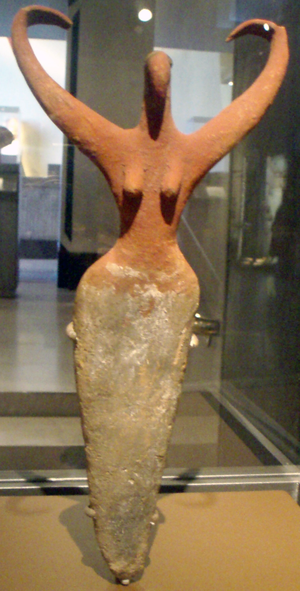
Les dieux et déesses de l’Égypte antique représentent une foule considérable de plus d'un millier de puissances surnaturelles ; divinités cosmogoniques, divinités provinciales, divinités locales, divinités funéraires, personnification de phénomènes naturels ou de concepts abstraits, ancêtres déifiés, démons, génies, divinités étrangères importées, etc. Le terme égyptien pour dieu est netjer et son plus ancien hiéroglyphe représente vraisemblablement un mat enveloppé de bandelettes de tissu. Pour désigner le concept de la divinité, les glyphes alternatifs sont le faucon sur un perchoir et un personnage accroupi. D'autres termes existent pour désigner une divinité, tel baou ou sekhem mais leur diffusion a été de moindre importance.